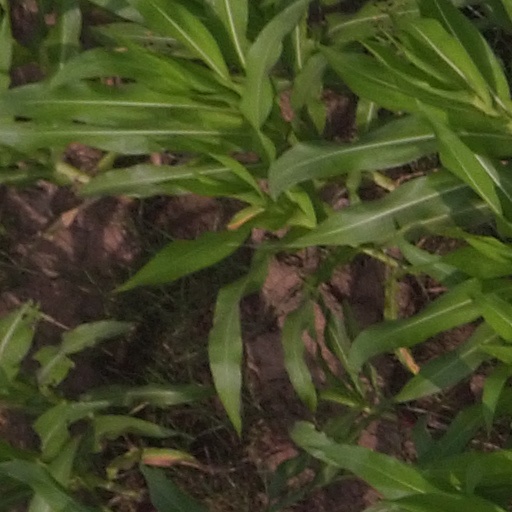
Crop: maize; corn